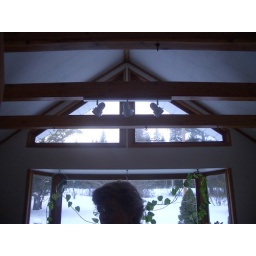
Windows in office room just off kitchen